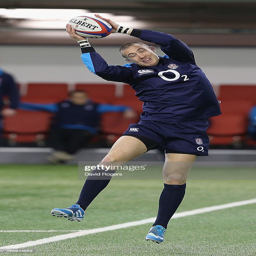
person catches the ball during the training session held .